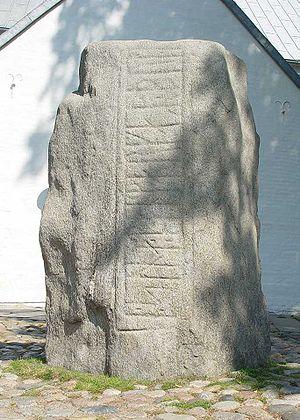
Gorm l'Ancien ou Gorm le Vieux est roi du Danemark entre 936 et 958. L'année de sa naissance n'est pas connue avec précision mais elle est située autour de l'an 900.
La petite pierre de Jelling est une des deux pierres de Jelling runiques situées à Jelling au Danemark. Elle a été érigée par le roi du Danemark Gorm « le vieux » à la mémoire de sa femme Thyra du Danemark.